The Catalyst

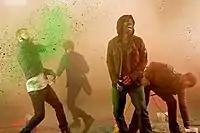
A behind-the-scenes screenshot of the music video, showing lead vocalists Chester Bennington and Mike Shinoda, lead guitarist Brad Delson and bassist Dave "Phoenix" Farrell throwing colored powder at each other.

The video for the song was filmed in July and was also directed by Joe Hahn. According to bassist Phoenix, the video contains references to the "Bhagavad Gita" as well as the Christian apocalypse, with Joe Hahn saying it was influenced by J. Robert Oppenheimer. These are three themes that are also used in the album. When coming up with the idea for the video, Hahn said he thought about what it would be like if mankind had to accept their fate in a time of despair.